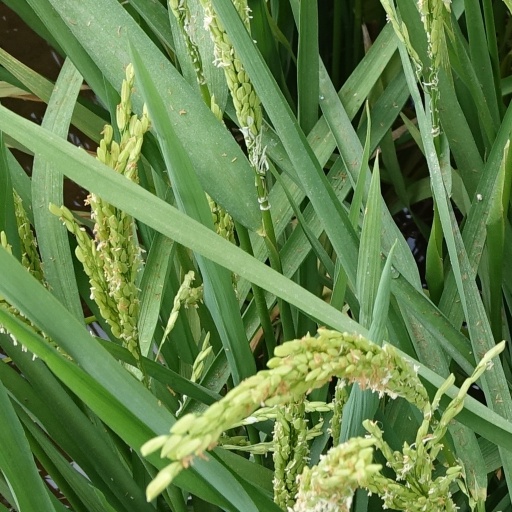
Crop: rice